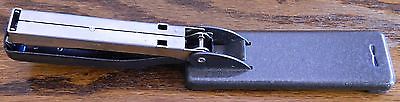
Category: stapler